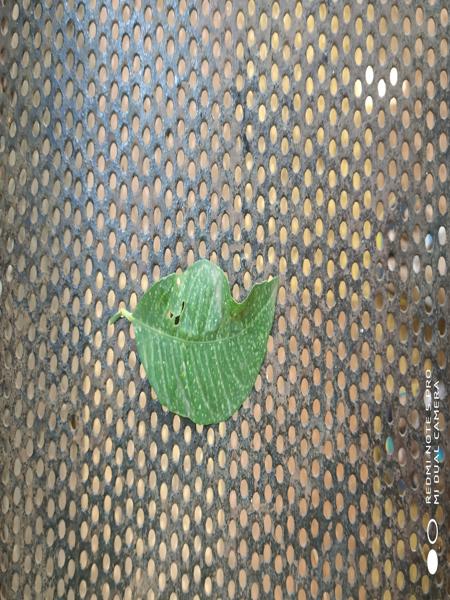
Plant: Citron lime (herelikai)